Charles Hardwicke

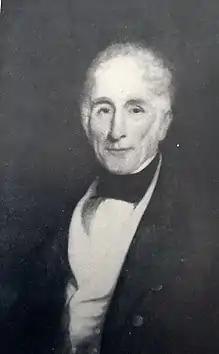
Charles Browne Hardwicke (1788 - 1880)

Captain Charles Browne Hardwicke (1788–1880) was an English explorer, later a farmer. He was born in Market Deeping, Lincolnshire. He settled in Launceston, Tasmania in 1816. He is best known for his claim that Tasmania's north-west coast was ""quite impenetrable and totally uninhabitable"".